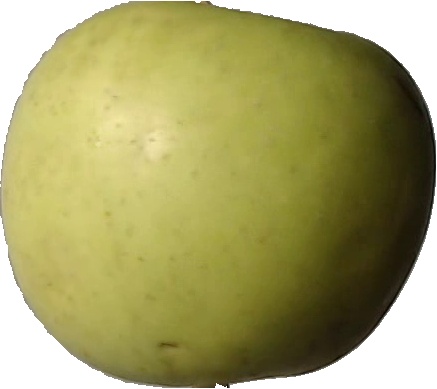
Label: apple_golden_3